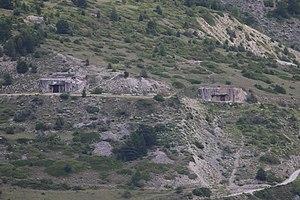
Vue générale de l'ouvrage de Saint-Ours Haut
L'ouvrage de Saint-Ours Haut, ou du haut de Saint-Ours, est une fortification faisant partie de la ligne Maginot, située sur la commune de Val d'Oronaye, dans le département des Alpes-de-Haute-Provence.